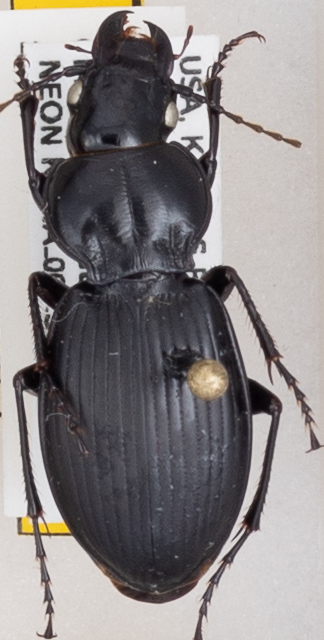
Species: Cyclotrachelus sodalis colossus
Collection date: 2020-07-01
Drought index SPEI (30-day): -0.674
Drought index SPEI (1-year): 0.786
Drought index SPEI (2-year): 1.85